Lists of films released by Disney

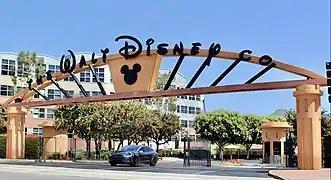
Alameda Avenue entrance to the Walt Disney Studios located in Burbank, California.

These are lists of films released by the Walt Disney Company and its subsidiaries. They were made by an array of existing, defunct, and divested company units. The lists are organized by segment in Disney Entertainment. The segments are Walt Disney Studios, Disney General Entertainment Content and Disney Streaming.